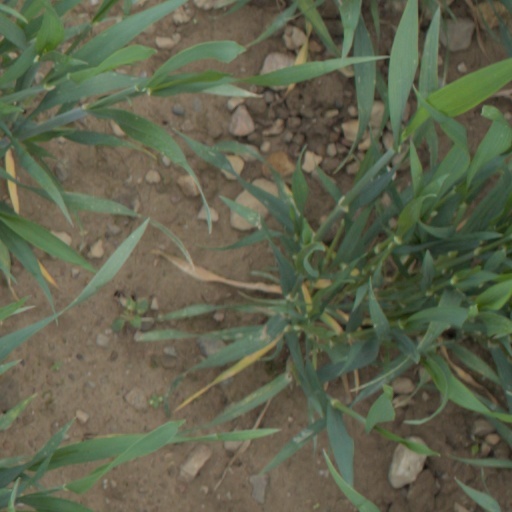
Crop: wheat